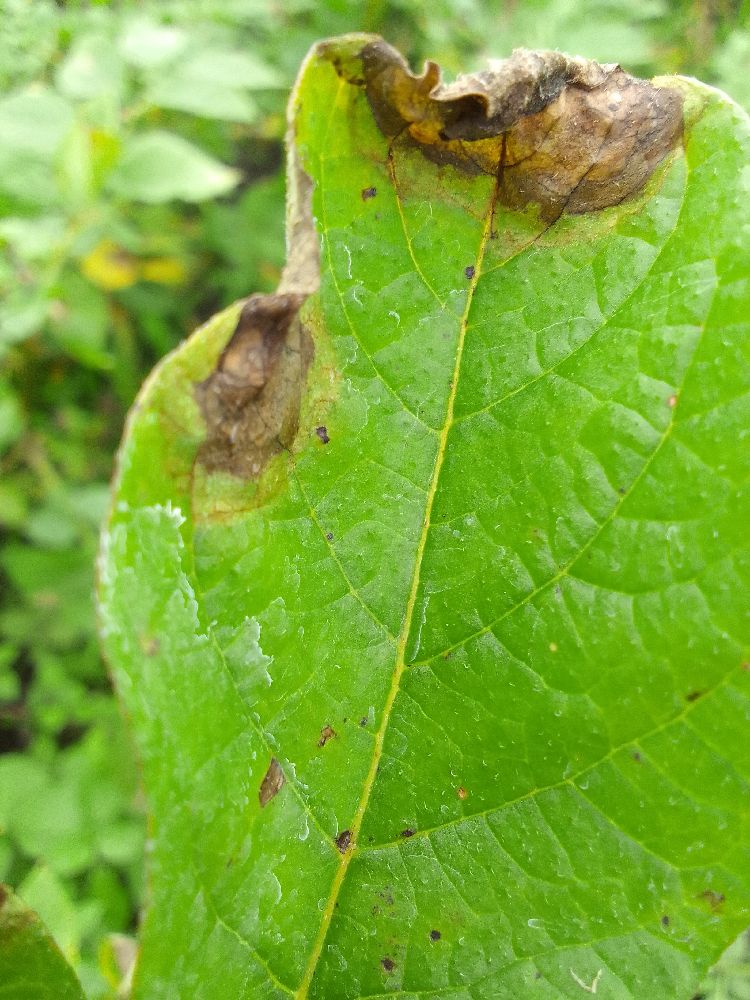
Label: Late blight